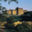
Label: castle